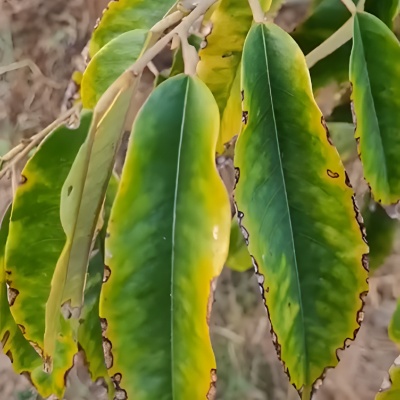
Label: Leaf_Rhizoctonia